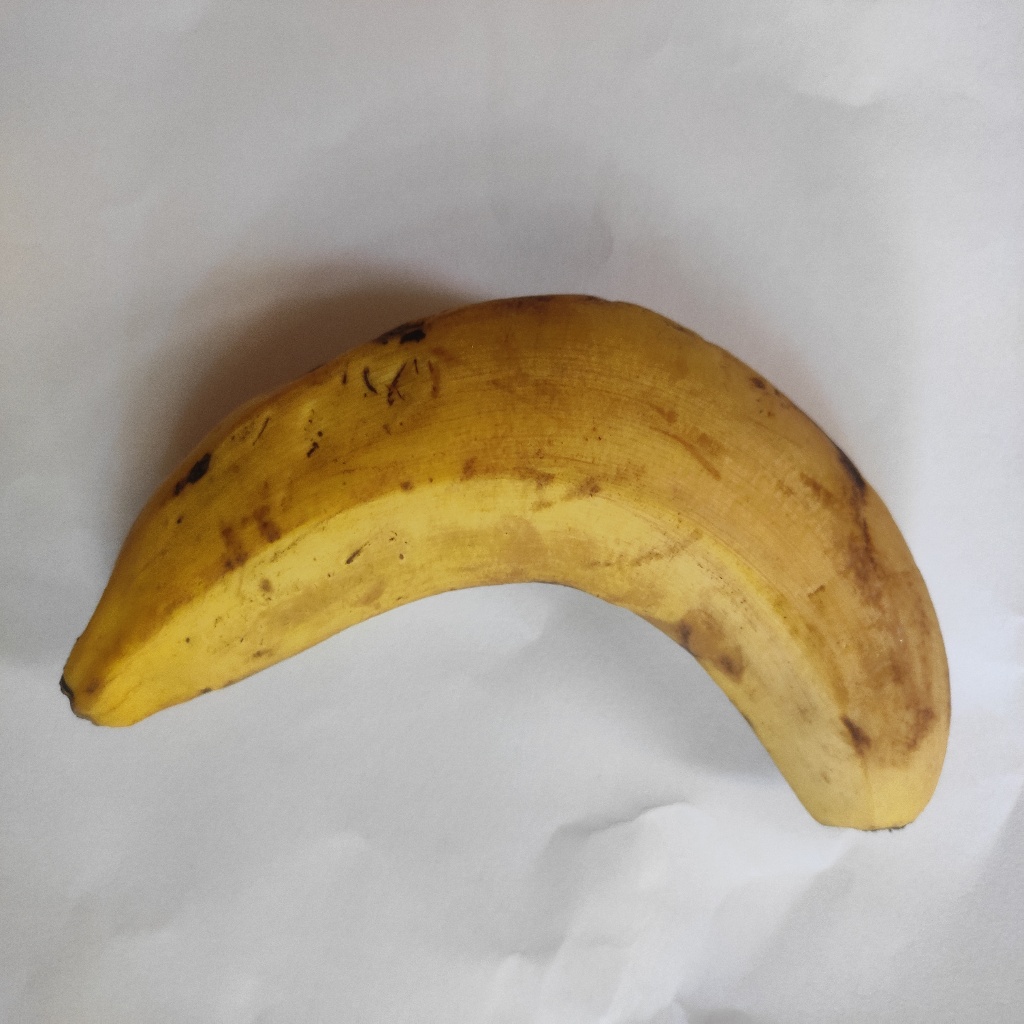
Crop: banana
Quality class: Class_A